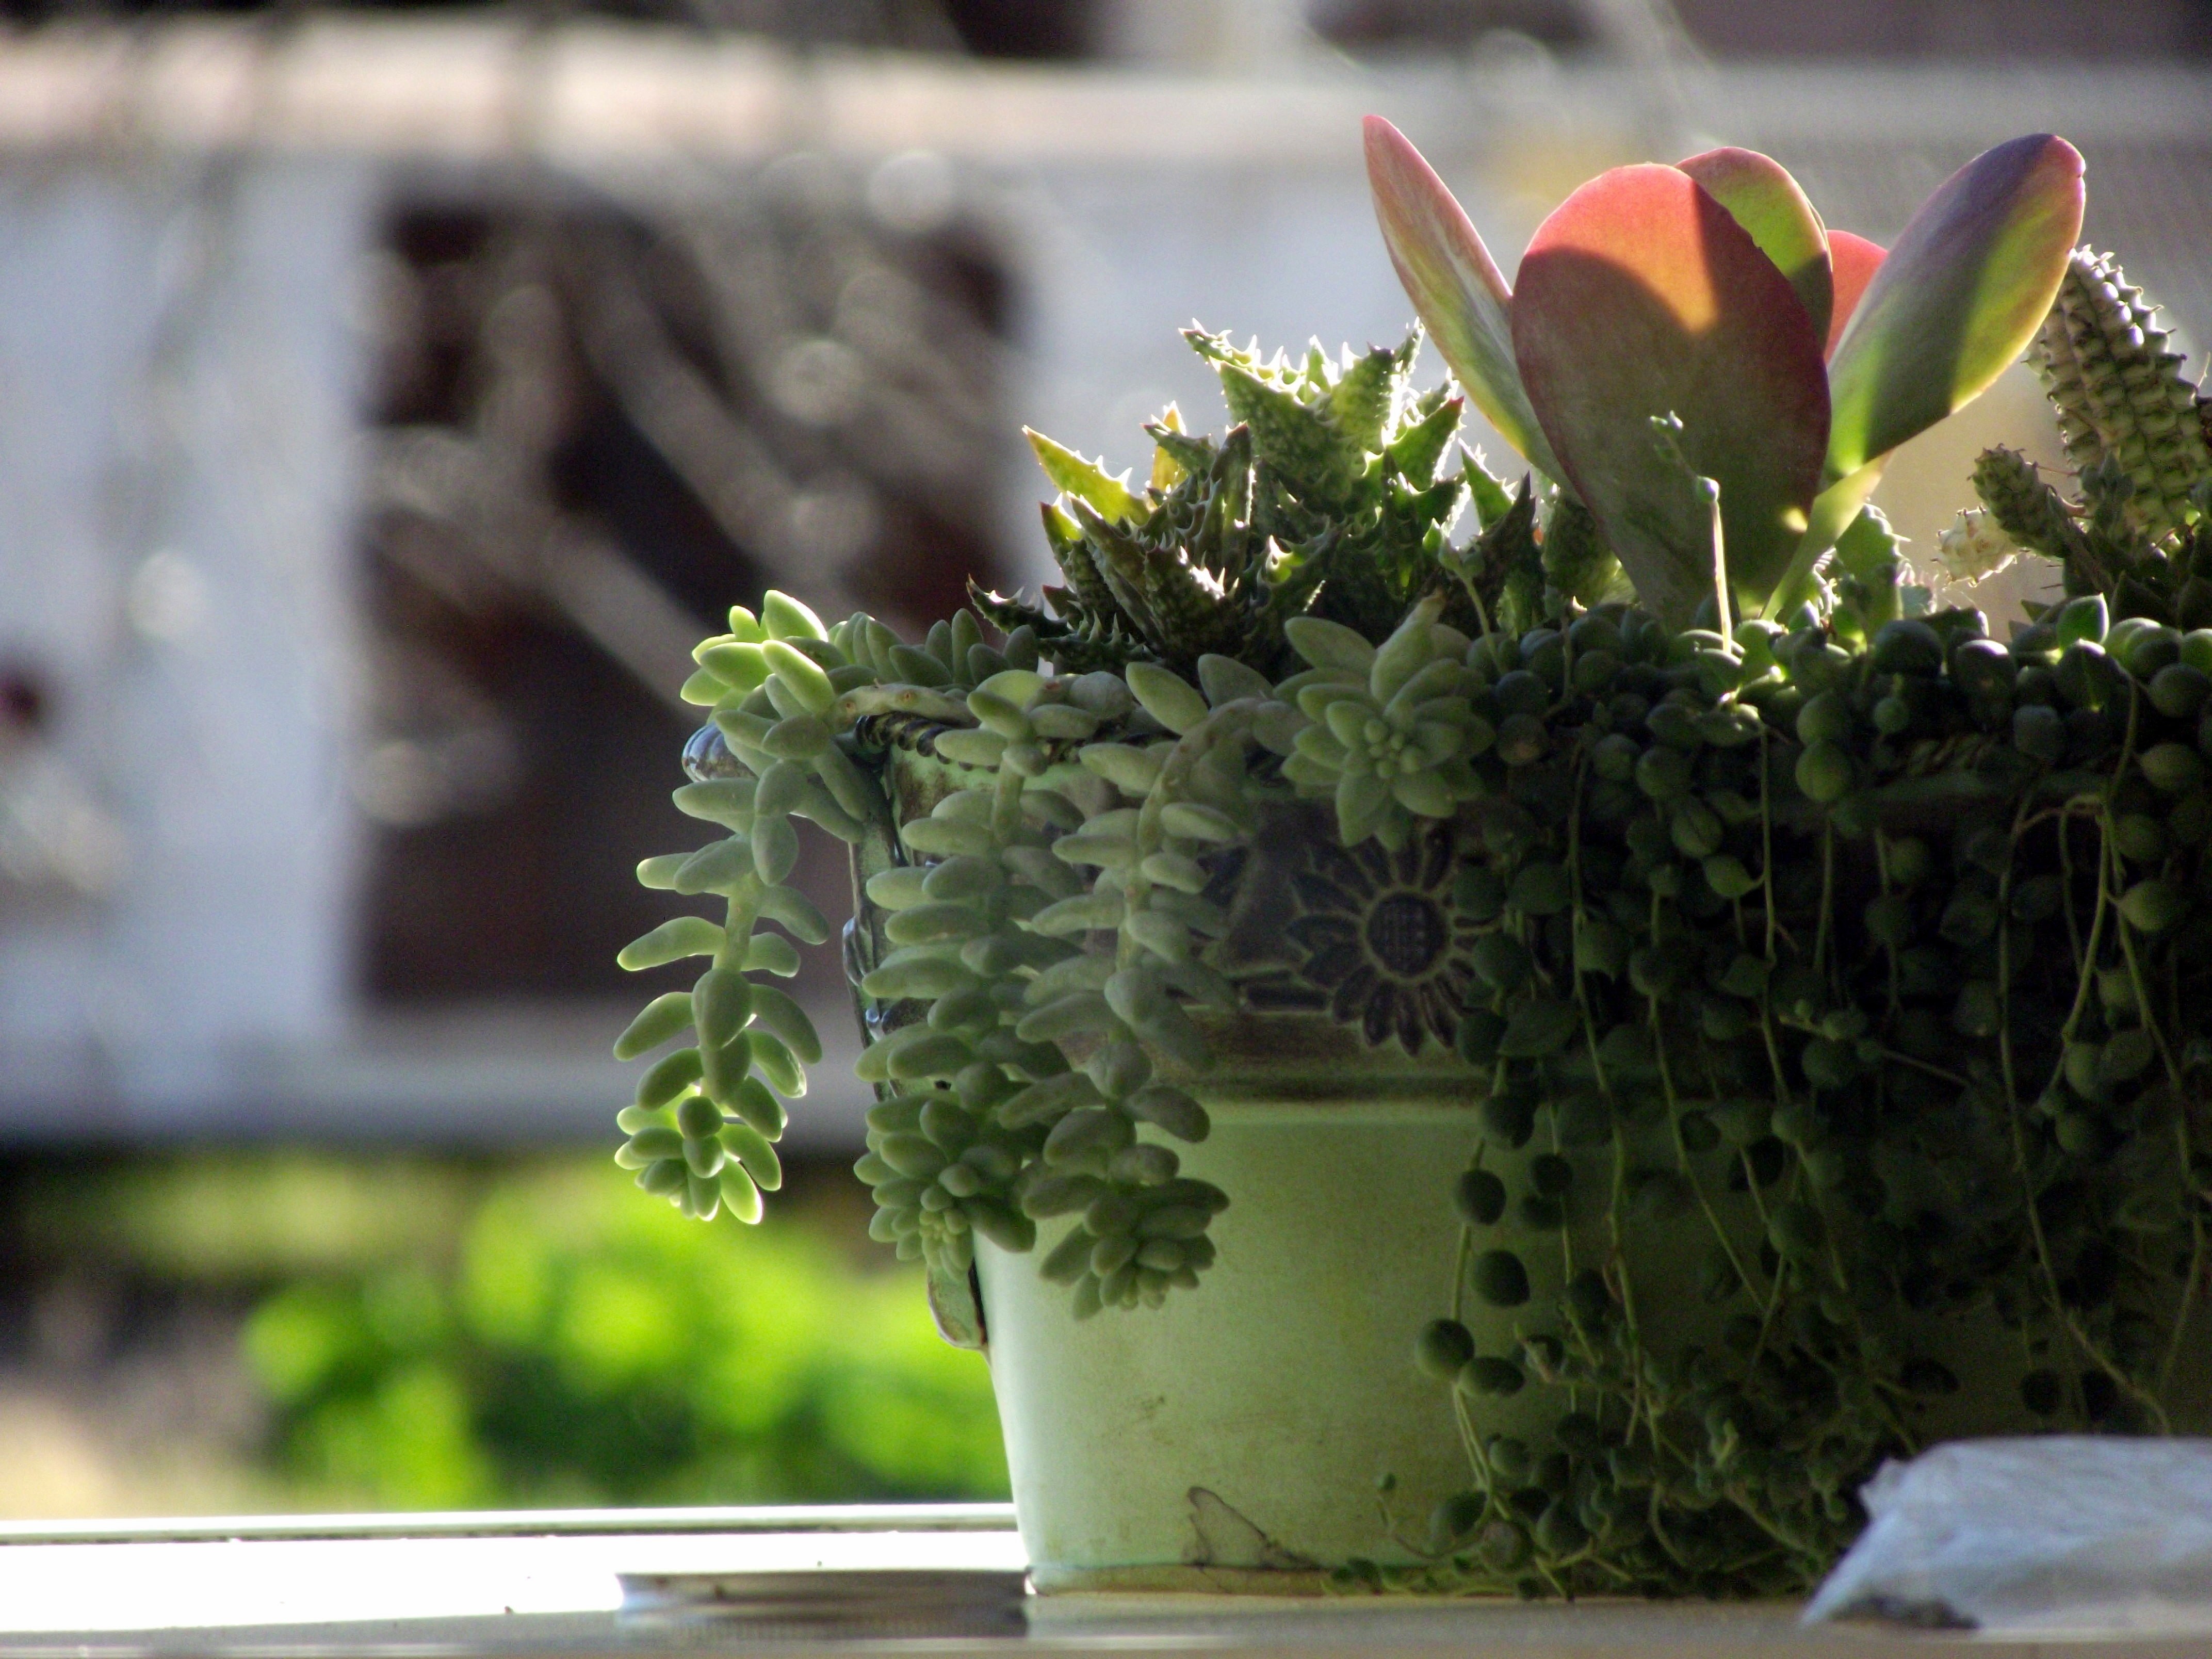
cactus, plant, leaf, flower, green, herb, botany, succulent, garden, flora, potted plant, houseplant, flower pot, flowerpot, floristry, floral design, flower arranging, potted cactus, potted succulants, green flower pot